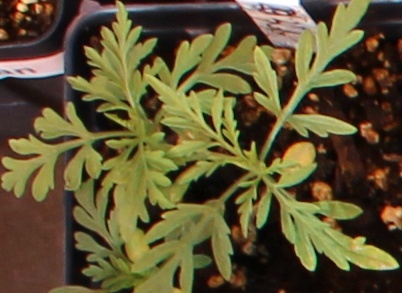
Label: Ragweed